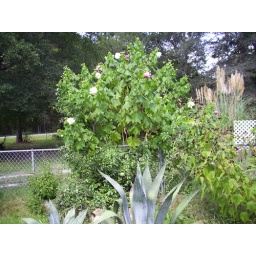
Century plant with Confederate rose in background